Leo Frigo Memorial Bridge

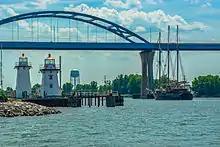
The Peacemaker sails past the Grassy Island Range Lights toward the Leo Frigo Memorial Bridge on its way into the port of Green Bay

As the highest bridge in the Green Bay area, it has been the scene of a number of suicide attempts. On July 19, 2004, a woman was saved by a Wisconsin state trooper, who caught her before she fell to her death. The woman and the state trooper were reunited on "The Oprah Winfrey Show". She has since written a book, "Why I Jumped", on her experiences. Signs have also been added to the bridge, containing the phone number for a local crisis hotline, with a suicide barrier under consideration as early as 2005, but not yet implemented going into the 2020s.